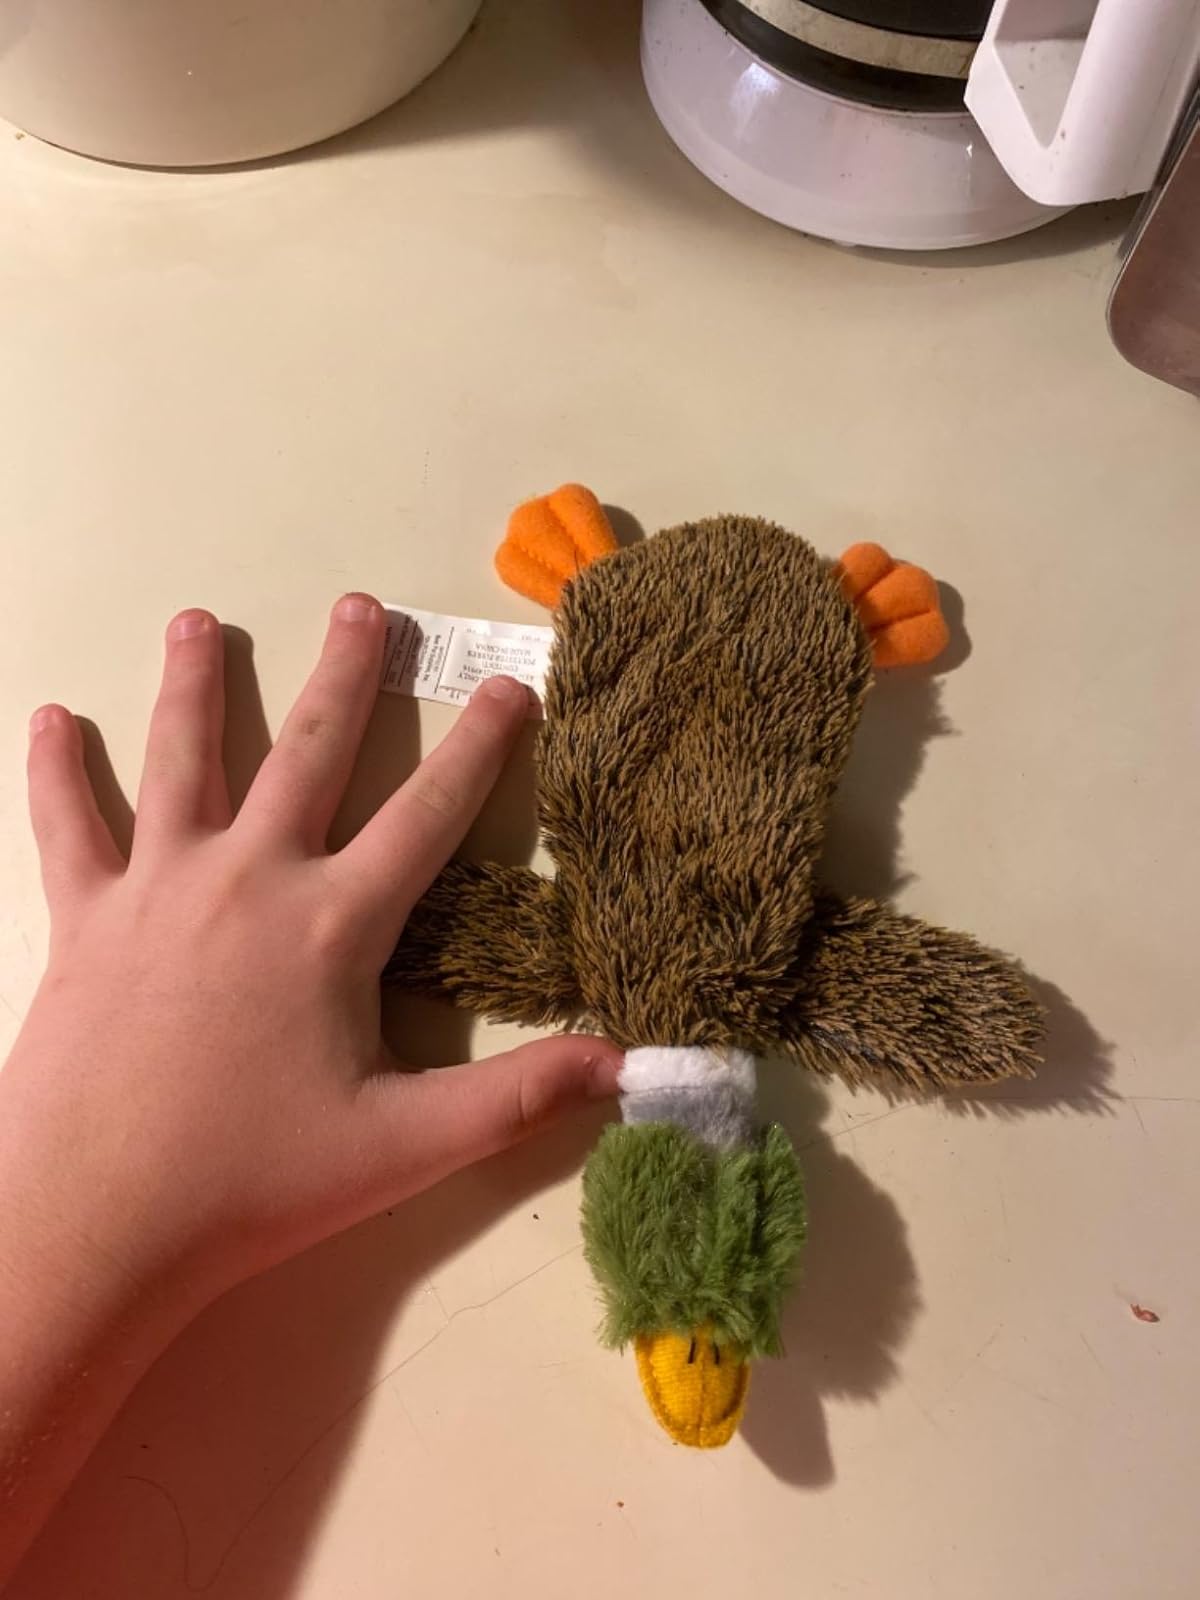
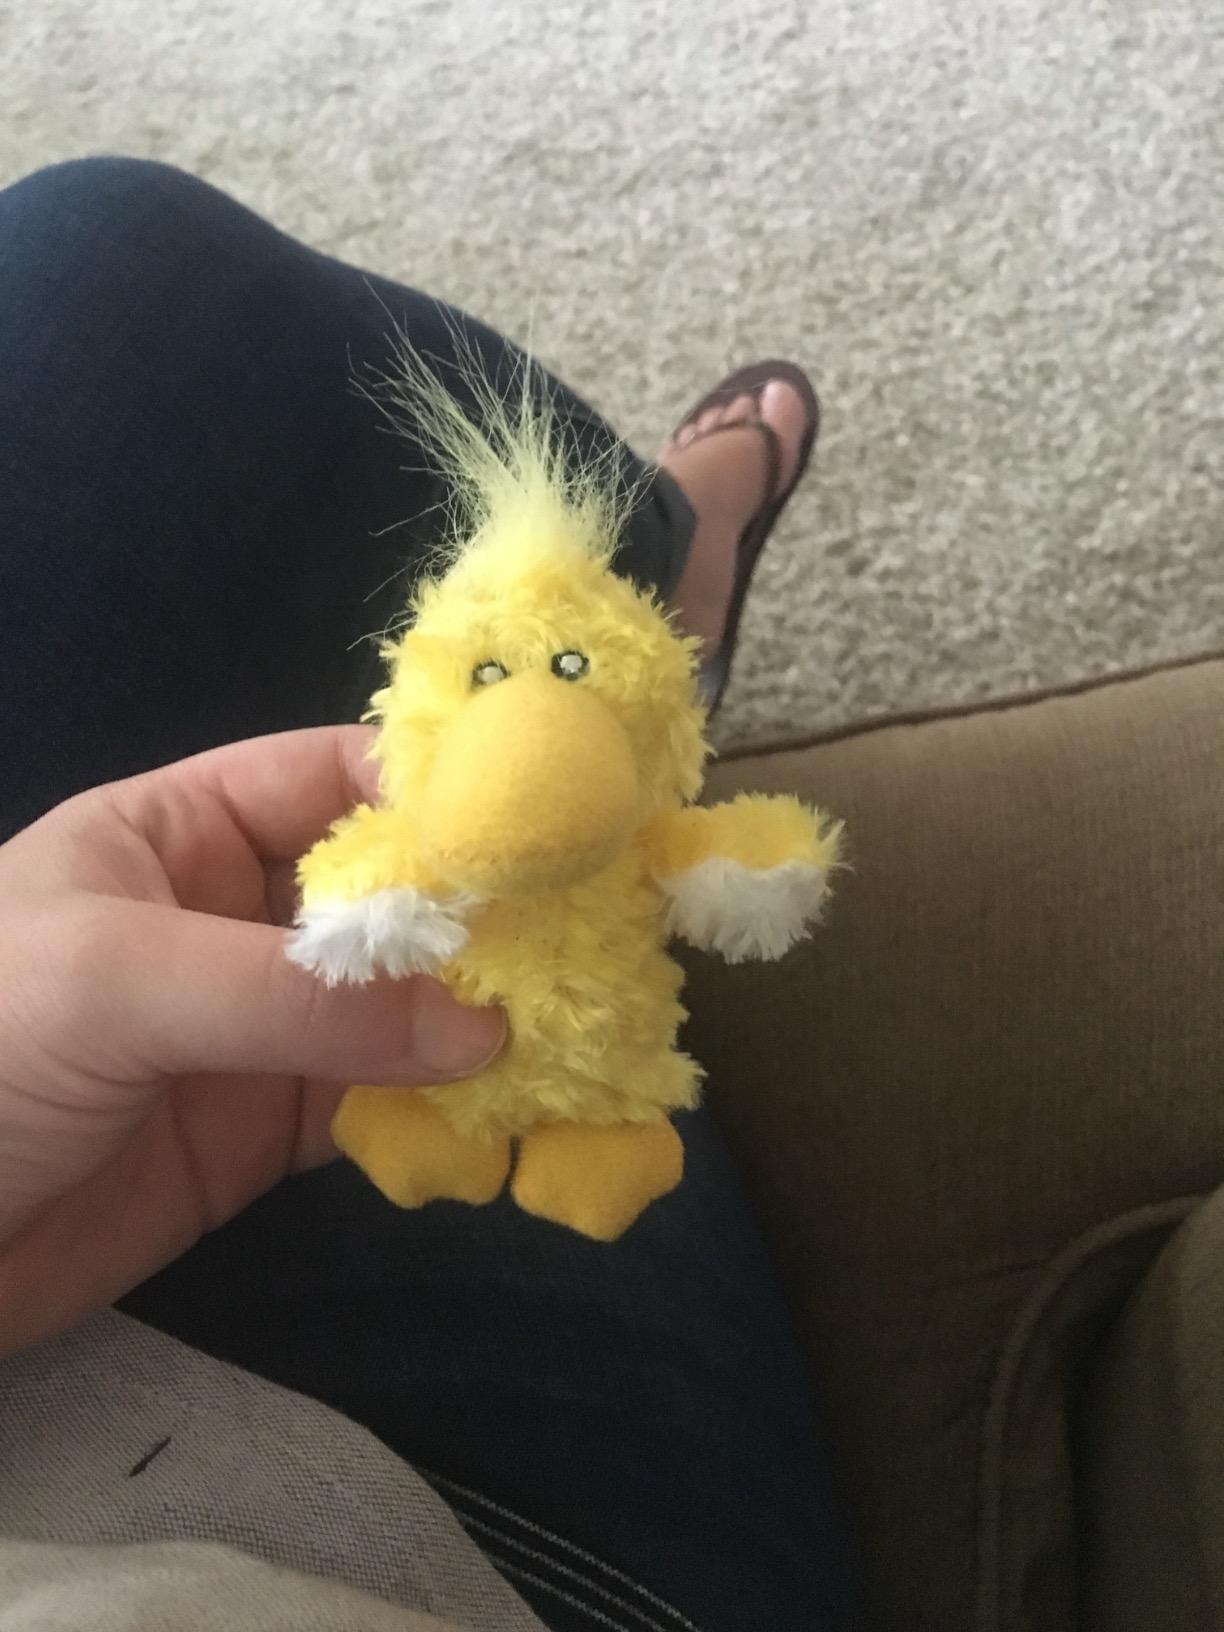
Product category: items_toy
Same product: no